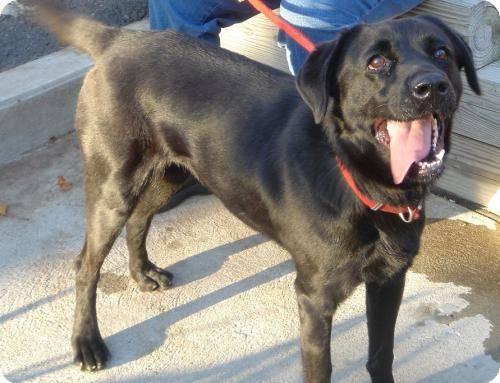
dog